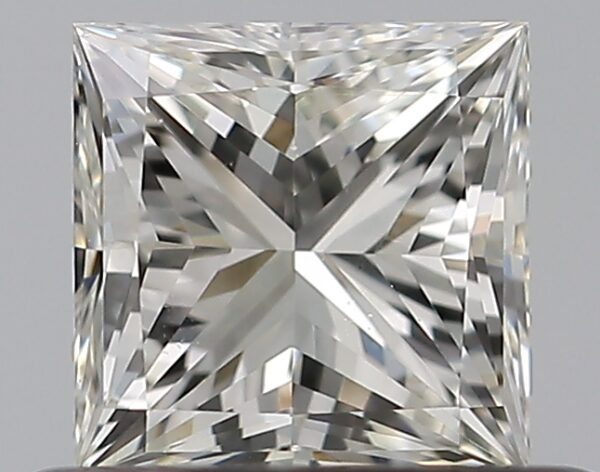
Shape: princess
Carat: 0.5
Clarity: VS2
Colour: J
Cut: EX
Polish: VG
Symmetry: GD
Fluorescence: N
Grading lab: GIA
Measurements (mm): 4.32 x 4.31 x 3.16